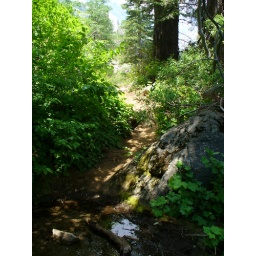
It gets really green around a water source.